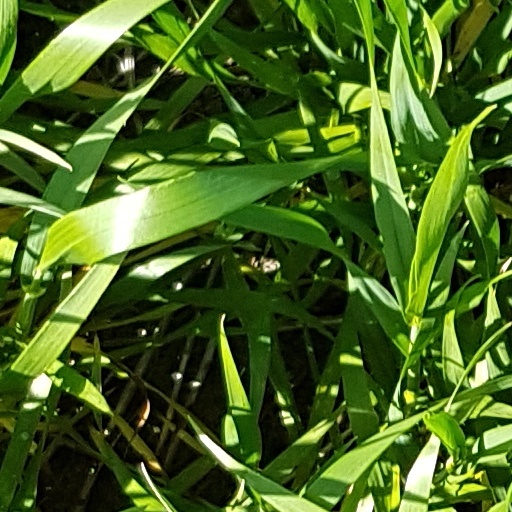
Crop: wheat